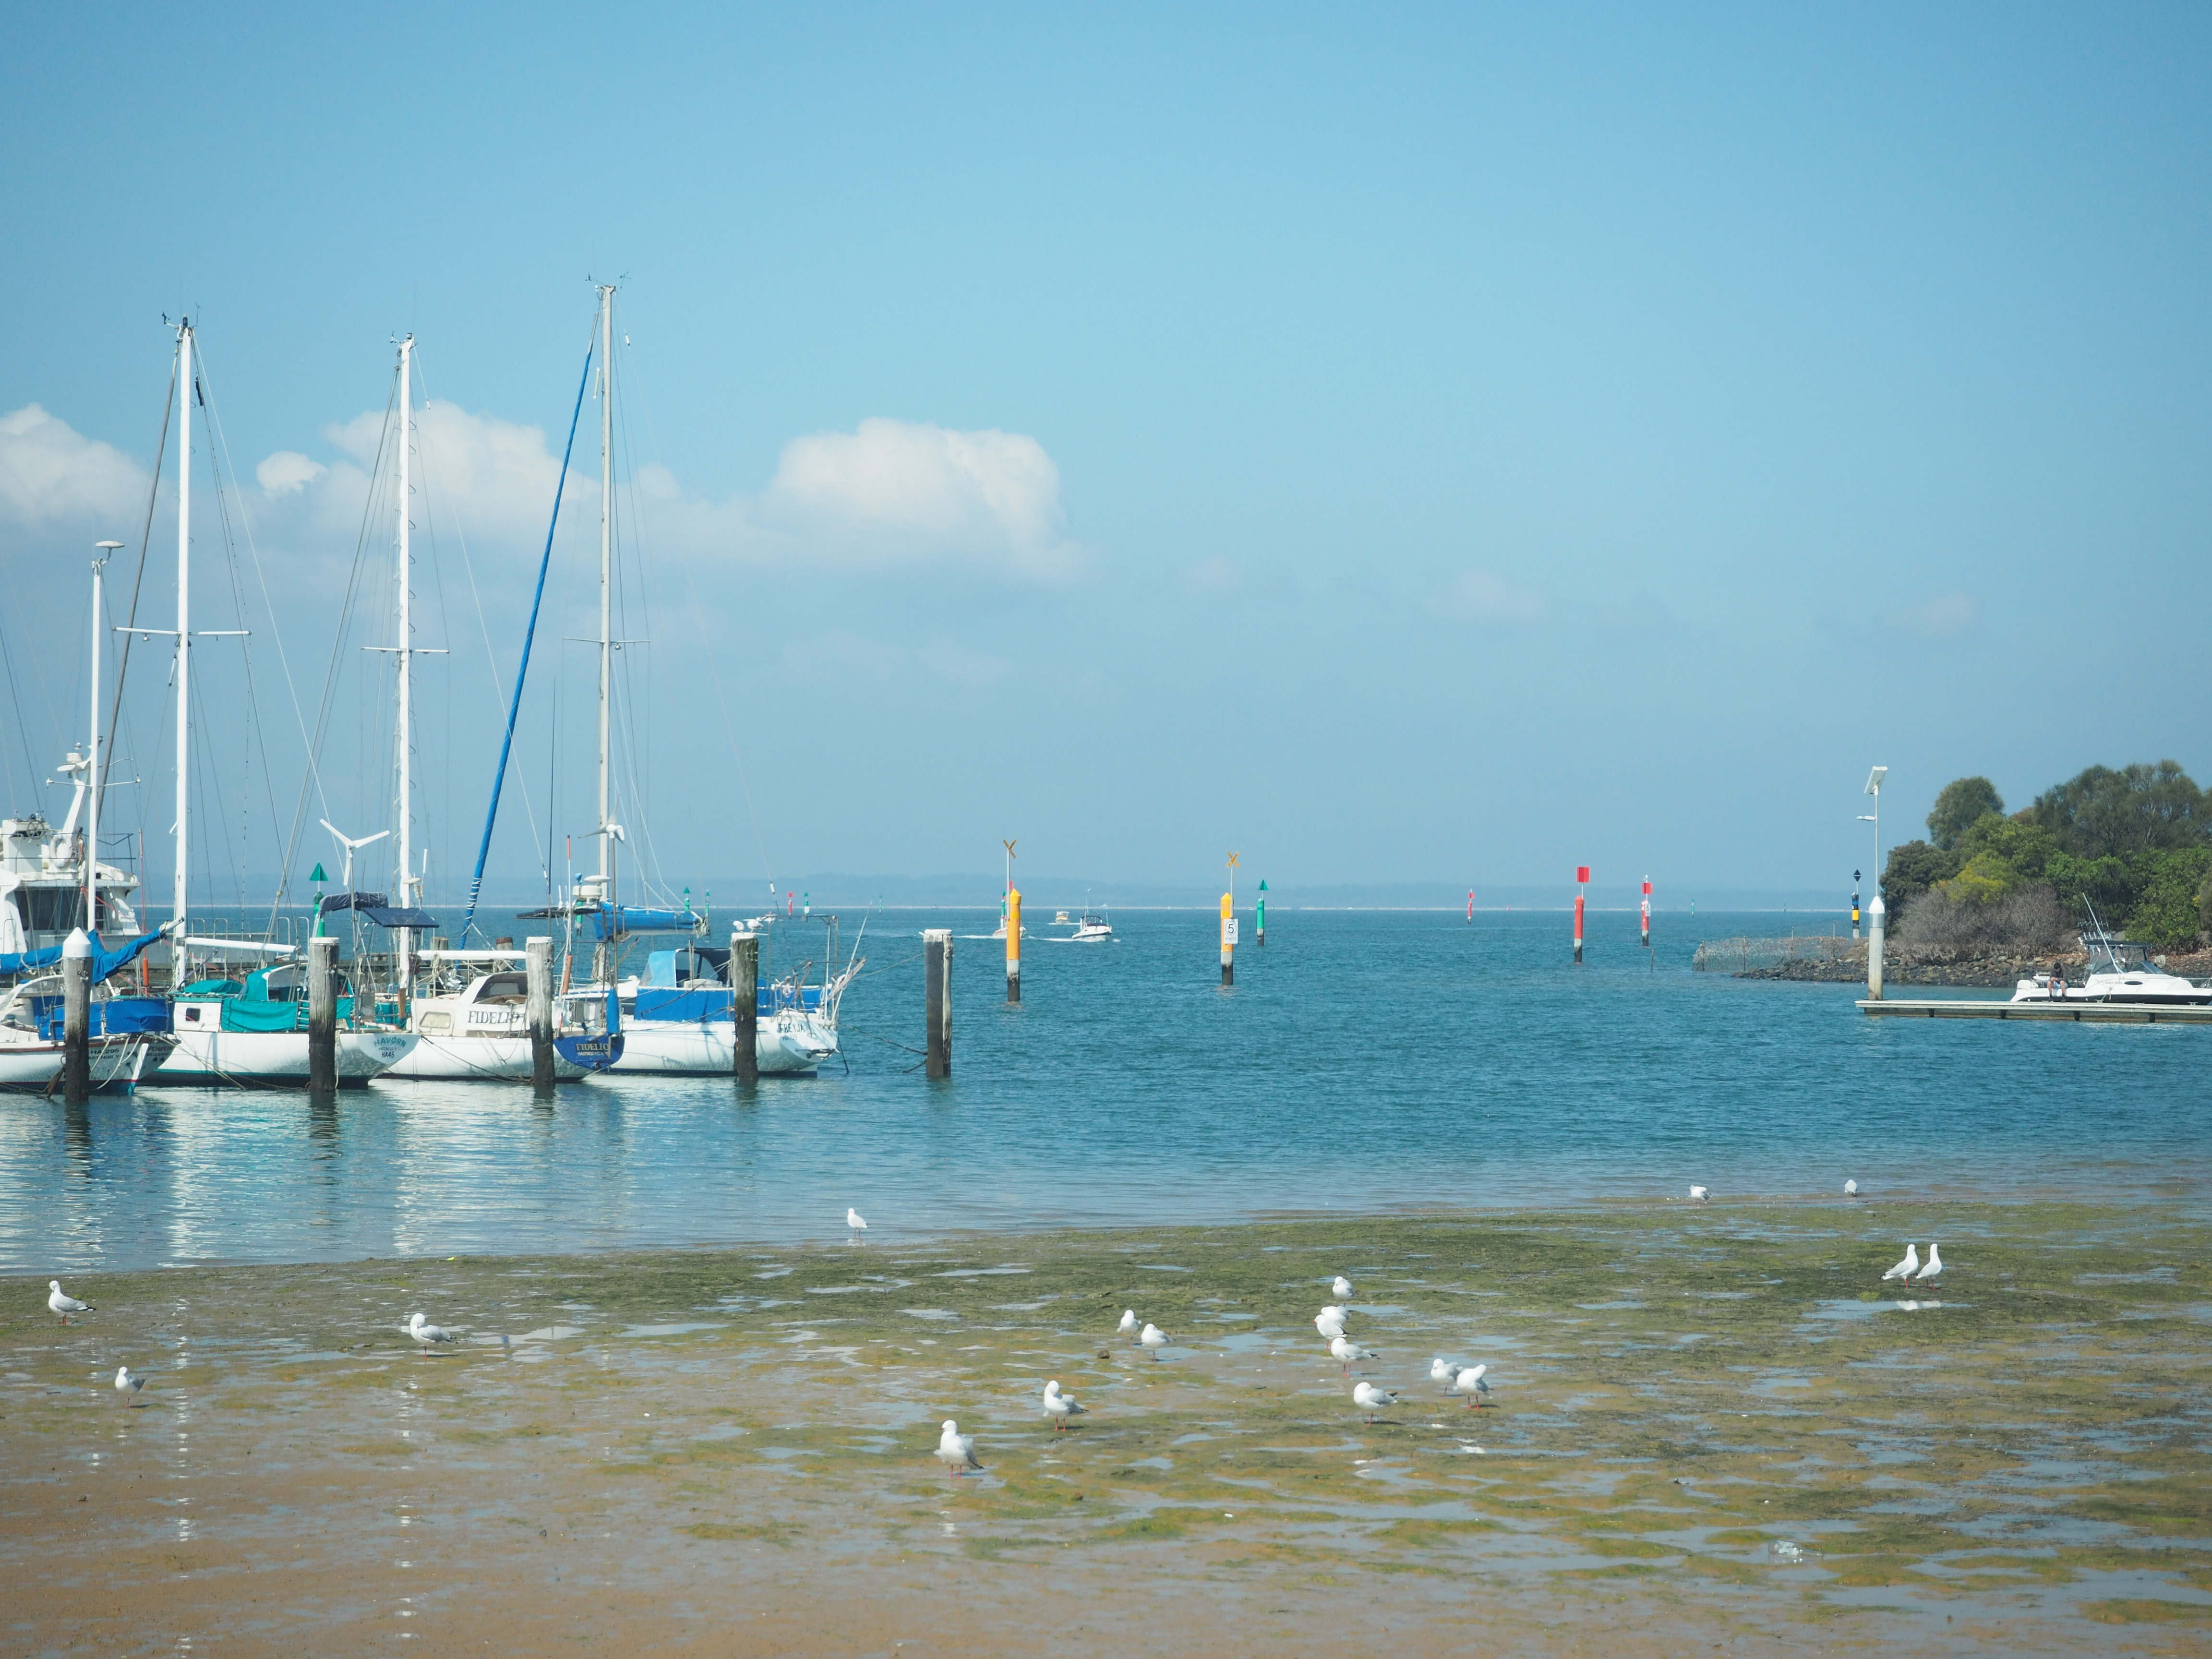
marina, sky, boats, seagulls, clouds, body of water, water, sea, boat, beach, coast, vehicle, ocean, water transportation, vacation, waterway, bay, coastal and oceanic landforms, calm, shore, summer, watercraft, tourism, river, sailboat, cloud, tropics, channel, horizon, leisure, inlet, caribbean, sound